Kennedy Bridge (Niamey)

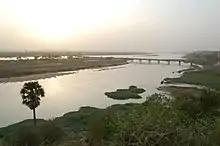
The Niger River, Kennedy Bridge and some of Niamey City Centre (right), taken from the roof of the UNV building, looking northwest. May 2006

The Kennedy Bridge is the main crossing for the Niger River in Niamey, Niger. It was built in 1970, and named for United States President John F. Kennedy. Its construction enabled Niamey to expand onto the right bank of the river to the west. On 9 February 1990, a confrontation between students of the University of Niamey and police on the bridge left 20 civilians dead, and hastened the end of the military regime led by General Ali Saibou.